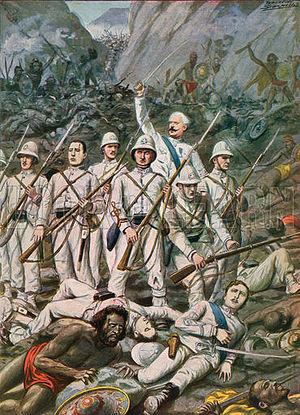
1887 est une année commune commençant un samedi.